Neelakuyil (TV series)

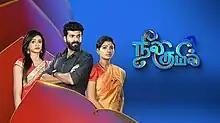

Neelakuyil is a 2018 Indian Tamil-language drama television series starring Sathya SK, Snisha Chandran, and Chandana Shetty. It was aired on Vijay TV from 17 December 2018 till 24 August 2019 for 211 episodes. The Show was produced by Ross Petals Entertainment. The series was the official remake of Bengali drama "Ishti Kutum". It is an remake of the Malayalam serial "Neelakkuyil".